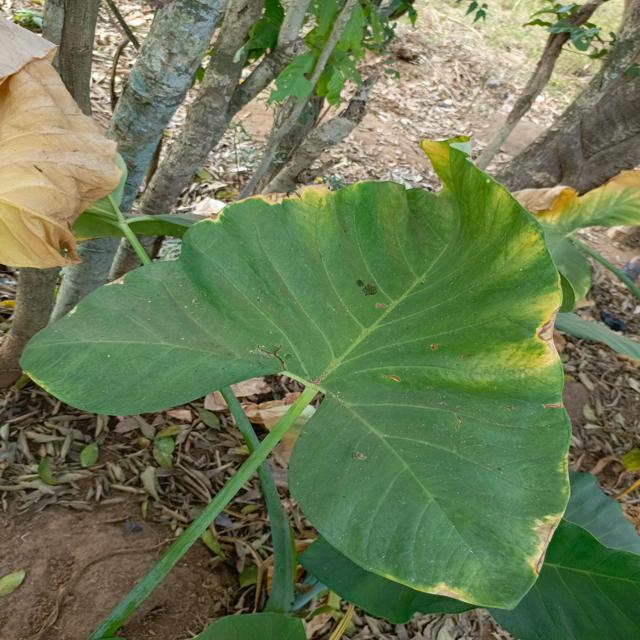
Label: Early_Blight